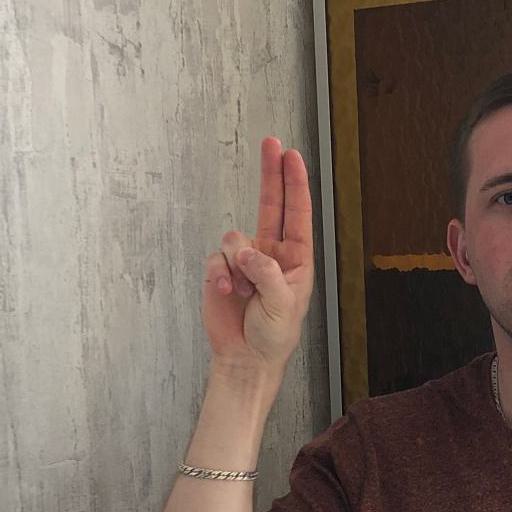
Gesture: two_up